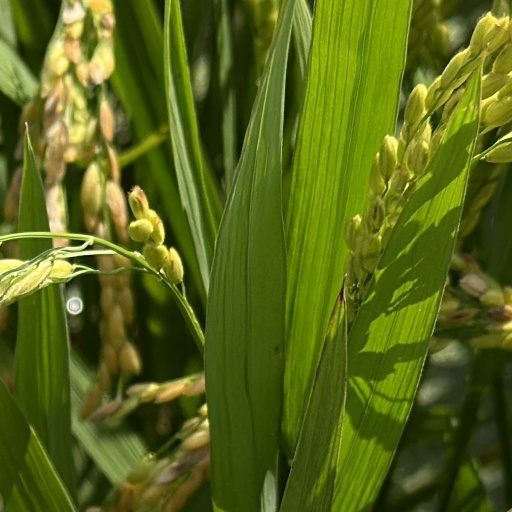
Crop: rice